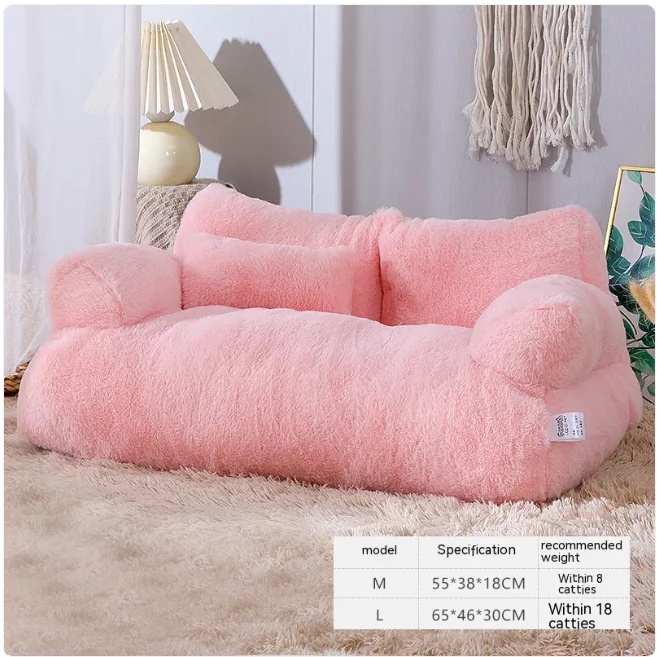
Plush Pet Bed
Give your furry friend the ultimate comfort with the Plush Pet Bed . Designed for cats and small to medium dogs, this pet bed offers a perfect blend of style, warmth, and functionality. Key Features: Thick Backrest: Provides plush support for added comfort, ensuring your pet feels secure and relaxed. Anti-Slip Base: Equipped with anti-slip pellets to keep the bed in place, preventing accidental slips and ensuring moisture resistance. Included Pillow: Comes with a soft pillow to enhance your pet’s sleeping experience, making every nap more restful. Product Information: Colors: Mousse Coffee, Lemon Yellow, Cherry Blossom Pink, Moonlight Beige Sizes: M (with pillow) L (with pillow) Material: High-quality fabric for durability and coziness. Suitable For: Cats and small to medium-sized dogs. Category: Pet Bed / Cage Accessory Packing List: 1 x Pet Cat Sofa Treat your pet to a cozy retreat with the Plush Pet Bed—where comfort meets luxury!
Brand: Shop From Dreams
Category: Animals & Pet Supplies > Pet Supplies > Pet Beds > Pillow Beds